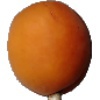
Label: Apricot 1